Şanlıurfa Archaeology and Mosaic Museum

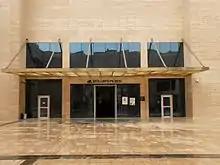
Museum entrance

Şanlıurfa Archaeology and Mosaic Museums or Şanlıurfa Museum are located in the south-eastern city of Şanlıurfa (also known as Urfa), Turkey. The museums contain remains of Şanlıurfa (known as Edessa in antiquity), Göbekli Tepe, Karahan Tepe, Harran (another ancient city which lies southeast of Şanlıurfa), findings from the Southeastern Anatolia Project and ruins found in the hydroelectric dam reservoirs of Atatürk Dam, Birecik Dam and Karkamış Dam. Both museums are located at Haleplibahçe Mahallesi 2372, Sok Eyyübiye/Şanlıurfa (across the Şanlıurfa Piazza Mall).